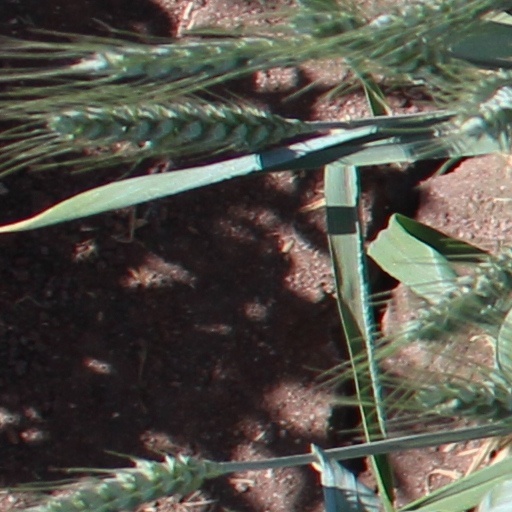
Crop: wheat